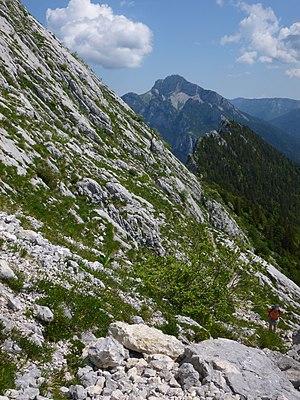
On peut voir le pendage important des couches.
Le Réseau Ded est un ensemble de puits souterrains situés sous le Charmant Som sur la commune de Saint-Pierre-de-Chartreuse dans le Massif de la Chartreuse, en Isère. Ce réseau karstique est la cavité la plus profonde du massif de la Chartreuse.